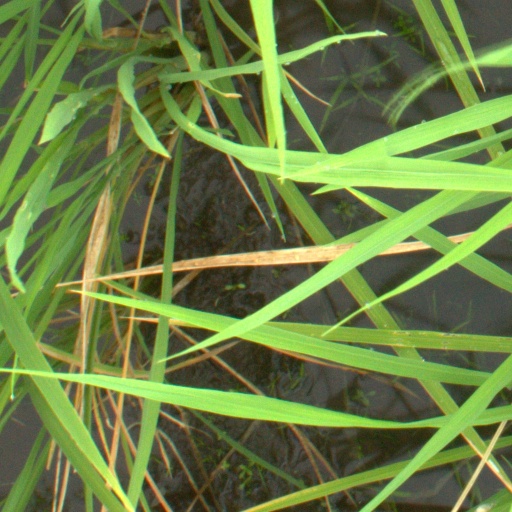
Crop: rice